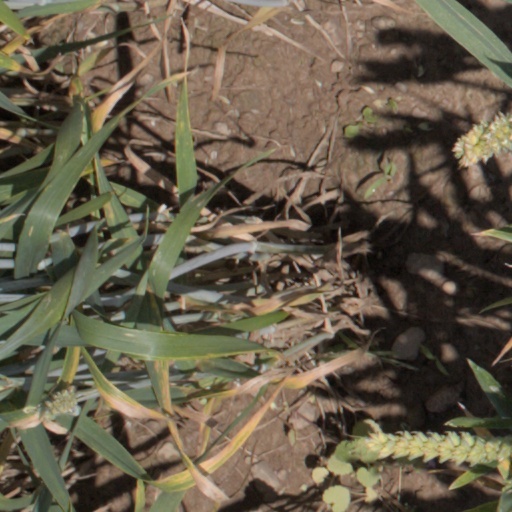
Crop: wheat